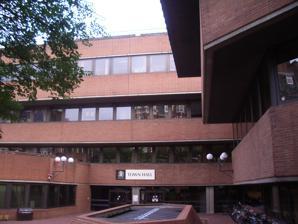
Building: Kensington Town Hall, London
Country: United Kingdom
Year built: 1976
For the old Kensington Town Hall, see Old Town Hall, Kensington . Municipal building in London, England Kensington Town Hall Kensington and Chelsea Town Hall Kensington Town Hall Location within Royal Borough of Kensington and Chelsea General information Architectural style Brutalist style Location Kensington , London Coordinates 51°30′07″N 0°11′43″W / 51.50202°N 0.19515°W / 51.50202; -0.19515 Completed 1976 Inaugurated 1977 Design and construction Architect(s) Sir Basil Spence Main contractor Taylor Woodrow Construction Kensington Town Hall is a municipal building in Hornton Street, Kensington , London. Opened in May 1977, it is the headquarters of Kensington and Chelsea London Borough Council . It is just near High Street Kensington station. History Construction and opening The building was commissioned to replace the old town halls of Kensington and Chelsea following the amalgamation of the two boroughs to form the Royal Borough of Kensington and Chelsea in 1965. After both the old town halls had been rejected as inadequate for the council's needs, civic leaders decided to procure a new facility; the site selected for new building in Hornton Street had previously been occupied by two large residential properties: Niddry Lodge and the Red House. In 1967, a giant redwood tree was planted in what would later be the inner courtyard by Baroness Churchill in memory of her husband, Sir Winston Churchill . The construction work, which was undertaken by Taylor Woodrow Construction at a cost of £11.6 million, started in 1972. The architect, Sir Basil Spence , who had been commissioned to design the building in the Brutalist style , died just 10 days before the building was completed on 29 November 1976. The building was officially opened by Princess Anne on 31 May 1977. Operation An ornamental pool which had been created beneath the council chamber was converted into a small garden planted in memory of Princess Alice, Countess of Athlone and was opened by the Duke of Gloucester on 4 May 1983. At around 4:35 pm on 16 June 2017, following the Grenfell Tower fire , hundreds of demonstrators, some of whom had lost friends and family in the fire, entered the building in protest and chanted "we want an inquest" and "we want justice". A disturbance broke out when police attempted to escort council staff out, though there were no arrests and police and security escorted the protestors out of the building "after a short period of time". Singer Lily Allen attended the protest. Architecture and design The design for the facility, which makes extensive use of red brick, includes a large square building to the north to accommodate council officers and their departments on an open plan basis, as well as a civic suite at the southern end and two octagonal buildings to the south, the western building being a public hall and the eastern building (raised up on concrete columns) being the council chamber . The main square building contains an inner courtyard which preserves several trees, including the giant redwood which architects chose to build around. The design for the main frontage on Hornton Street features glass doors on the left of that elevation which give access to the civic suite on the ground floor; there are tall oriel windows on the first floor which are cantilevered over the pavement. Works of art in the mayor's parlour include a portrait of the collector Sir Hans Sloane , by Thomas Murray . Notes